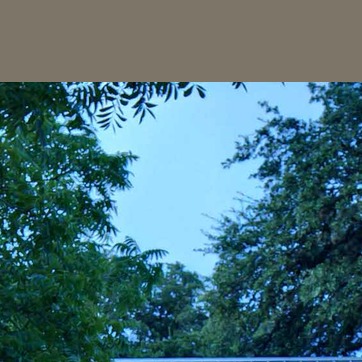
Material: sky